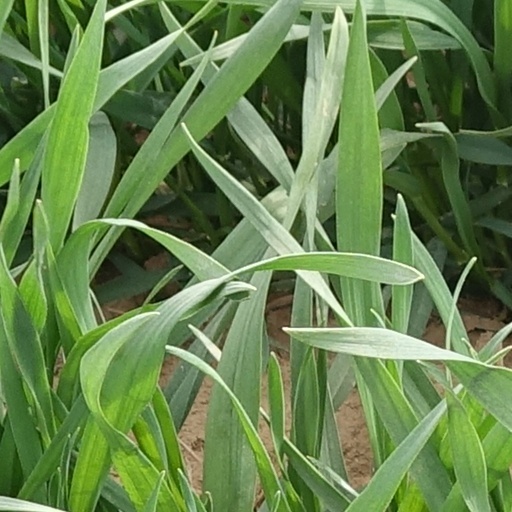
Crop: wheat